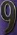
Number: 9